University of St Andrews

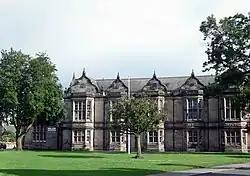
Madras College's former campus is the proposed location for New College

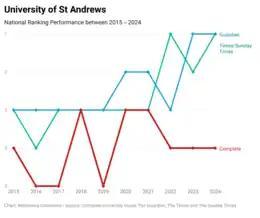
University of St Andrews' national league table performance over the past ten years

St Andrews' historical links with the United States predate the country's independence. James Wilson, a signer of the Declaration of Independence, attended (but did not graduate from) St Andrews. Wilson was one of six original justices appointed by George Washington to the Supreme Court of the United States and was a founder of the University of Pennsylvania Law School. Other prominent American figures associated with St Andrews include Scottish American industrialist Andrew Carnegie, who was elected Rector in 1901 and whose name is given to the prestigious Carnegie Scholarship, and Edward Harkness, an American philanthropist who in 1930 provided for the construction of St Salvator's Hall. American Bobby Jones, co-founder of the Augusta National Golf Club and the Masters Tournament, was named a Freeman of the City of St Andrews in 1958, becoming only the second American to be so honoured, the other being Benjamin Franklin in 1759. In 1976, a reciprocal scholarship programme named in honour of Jones was established between St Andrews and Emory University in Georgia, where Jones studied for his law degree.